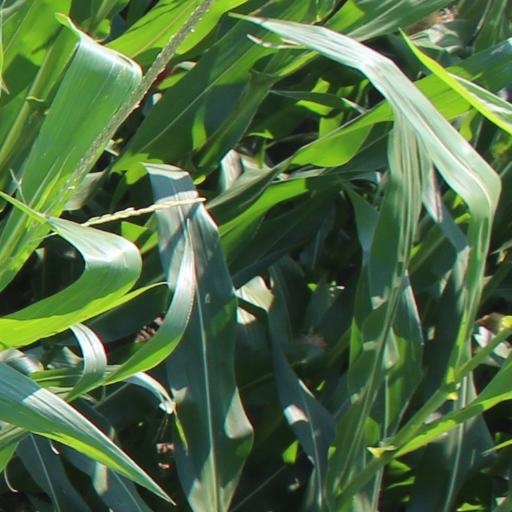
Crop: maize; corn